1909 Florida Keys hurricane

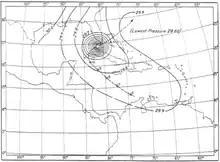
Isobar map of the hurricane on October 11

The 1909 Florida Keys hurricane caused severe damage in Cuba and the Florida Keys. The twelfth tropical cyclone and fifth hurricane of season, the storm was first detected in the Caribbean Sea offshore Colombia on October 6. Initially a tropical depression, the system became a tropical storm early on the next day while heading northwestward. By October 8, the storm became a Category 1 hurricane on the modern day Saffir–Simpson hurricane wind scale to the southwest of Jamaica. The hurricane curved to the west-northwest and intensified throughout the next day, becoming Category 3 intensity late on October 9. A major hurricane, the cyclone peaked with sustained winds of 120 mph (195 km/h) early on October 10. Later that day, it turned to the north and made landfall in Pinar del Río Province. After traversing the western extremity of Cuba, the storm entered the Straits of Florida and turned northeastward. The hurricane made landfall near Marathon, Florida, late on October 11 with winds of 115 mph (185 km/h). Thereafter, the system weakened quickly while crossing the northwestern Bahamas and the western Atlantic Ocean, falling to tropical storm intensity late on October 12. About 24 hours later, it weakened to a tropical depression and subsequently dissipated northeast of Bermuda.